Bicarpellatae

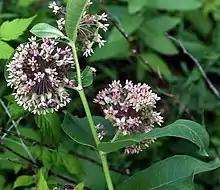
Milkweed, family of Bicarpellatae.

Bicarpellatae is an artificial group used in the identification of plants based on Bentham and Hooker's classification system. George Bentham and Joseph Dalton Hooker published an excellent classification in three volumes in between 1862 and 1883. As a natural system of classification, it does not show evolutionary relationship between plants but still is a useful and popular system of classification based on a dichotomous key especially for the flowering plant groups (angiosperms). It is the most popular system of classification based on key characteristics enabling taxonomic students to quickly identify plant groups based only on physical characteristics. However, it is not a scientific group and is used for identification purposes only based on similar plant characteristics. Under the system Bicarpellatae are a group of plants based on an artificial and non scientific series. The group Bicarpellatea are Gamopetalae and dicotyledons. The group comprises;